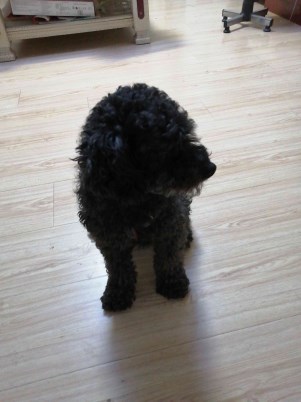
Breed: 7449-n000128-teddy